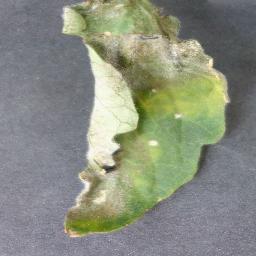
Label: Tomato___Late_blight